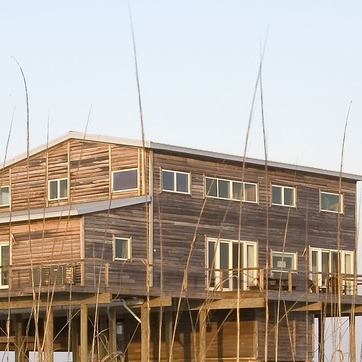
Material: glass